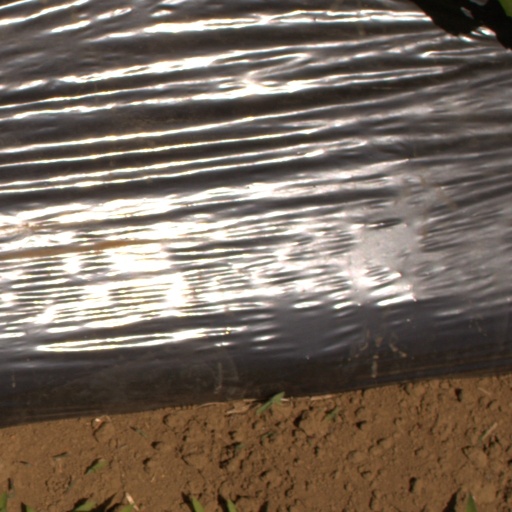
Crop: Jerusalem artichoke